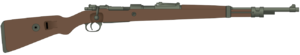
Repetérriffel / Historie
Mauser Karabiner 98k
En repetérriffel er typisk en riffel i hvilken åbning og lukning af kammeret styres manuelt med et bundstykke. Typisk består bundstykket af et rør af metal i hvilket affyringsmekanismen befinder sig.